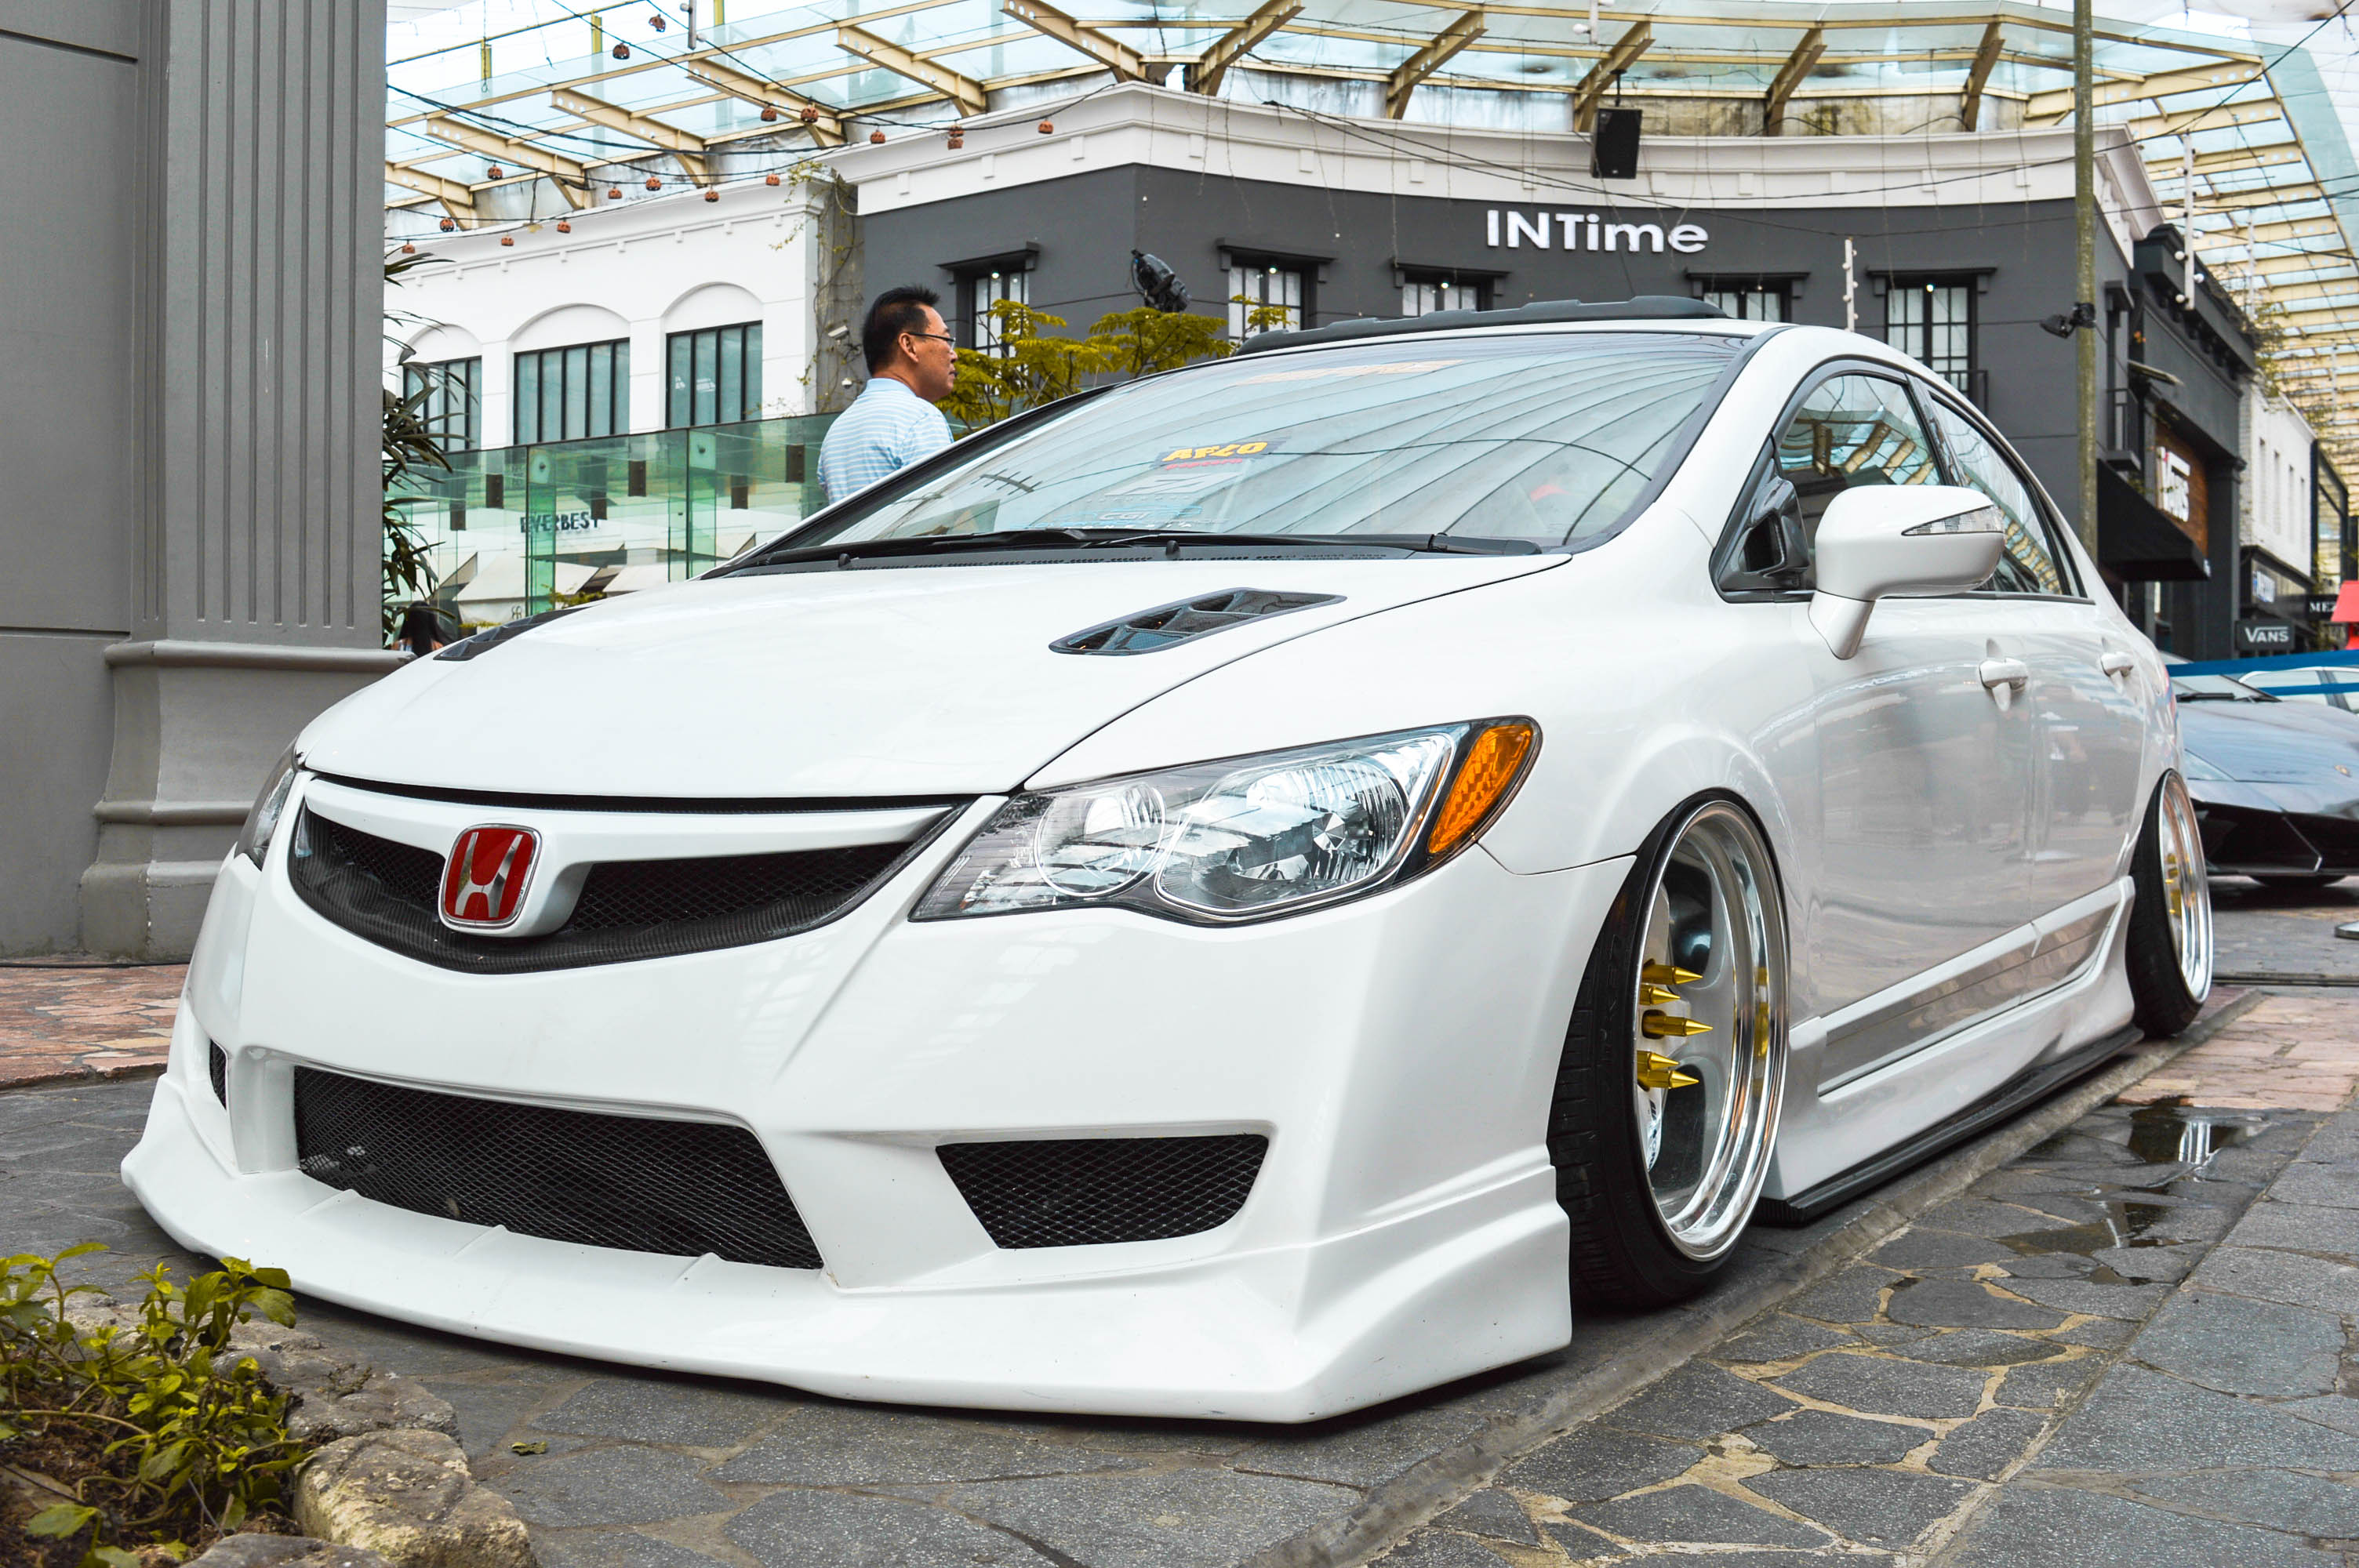
car, land vehicle, vehicle, white, rim, alloy wheel, automotive tire, automotive design, wheel, automotive lighting, bumper, automotive exterior, tire, honda, hood, automotive wheel system, auto part, hatchback, grille, sedan, honda civic, acura, Automotive fog light, compact car, coupe, family car